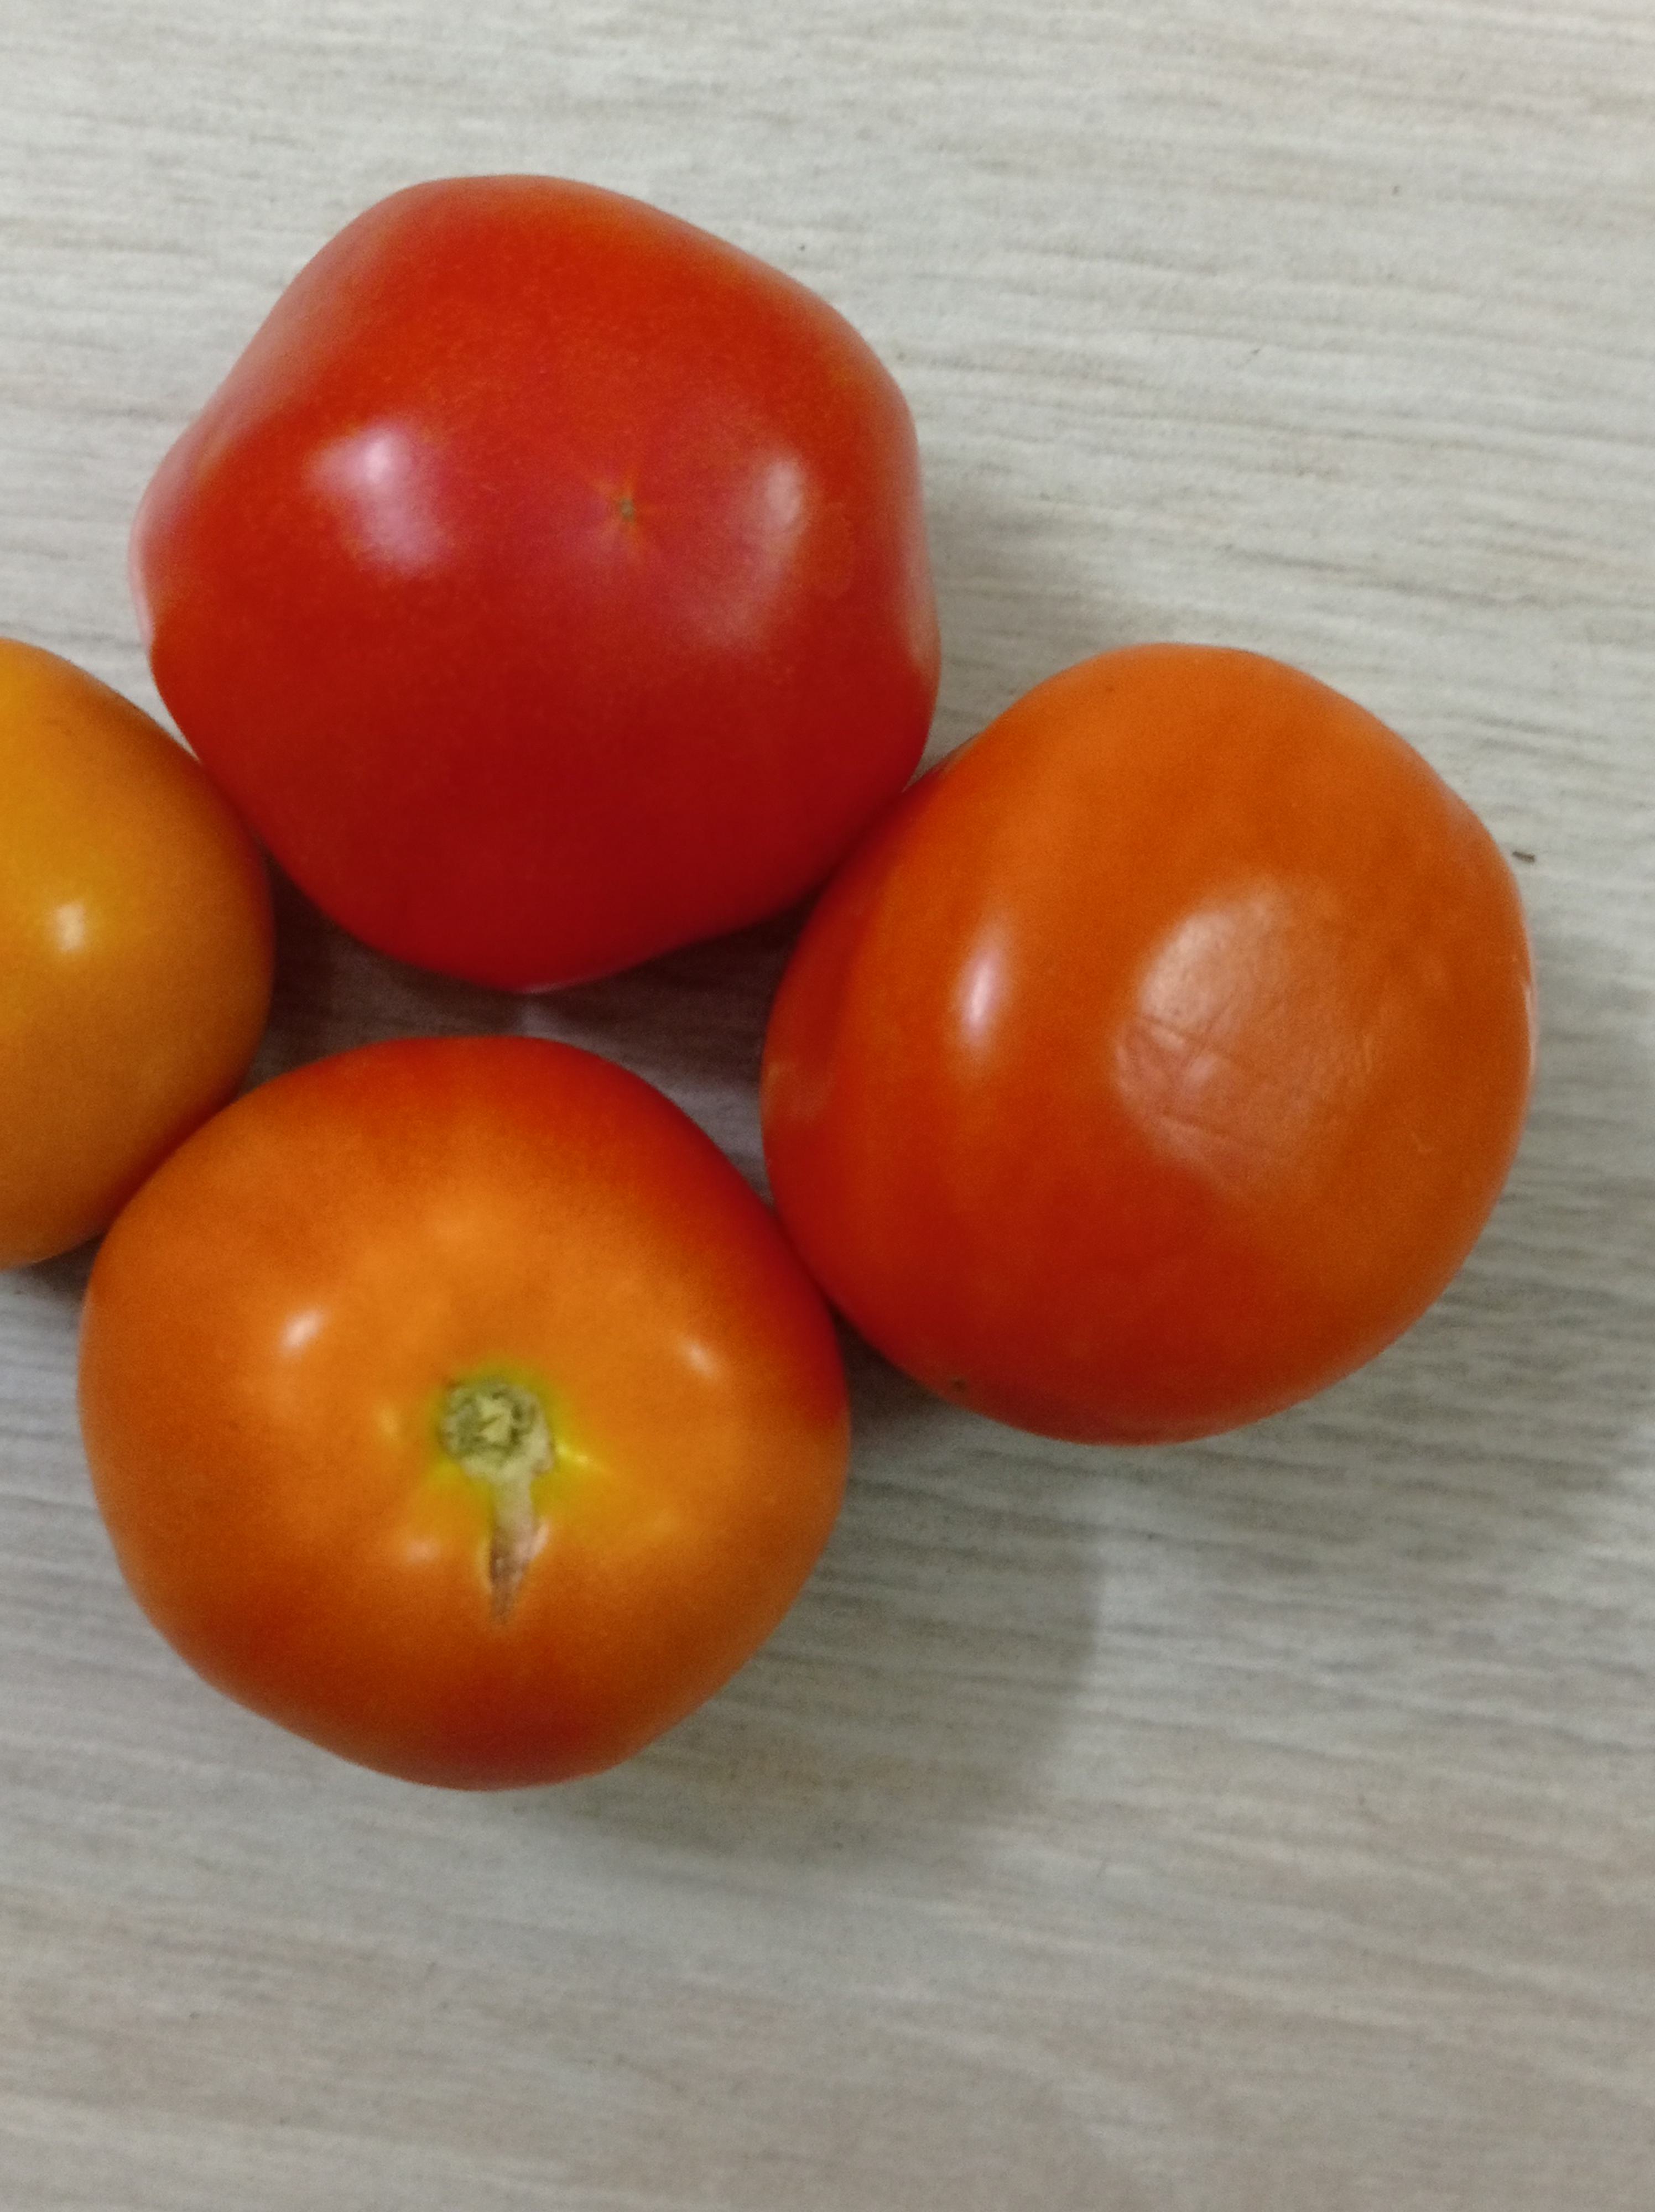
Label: Fresh